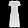
Label: Dress